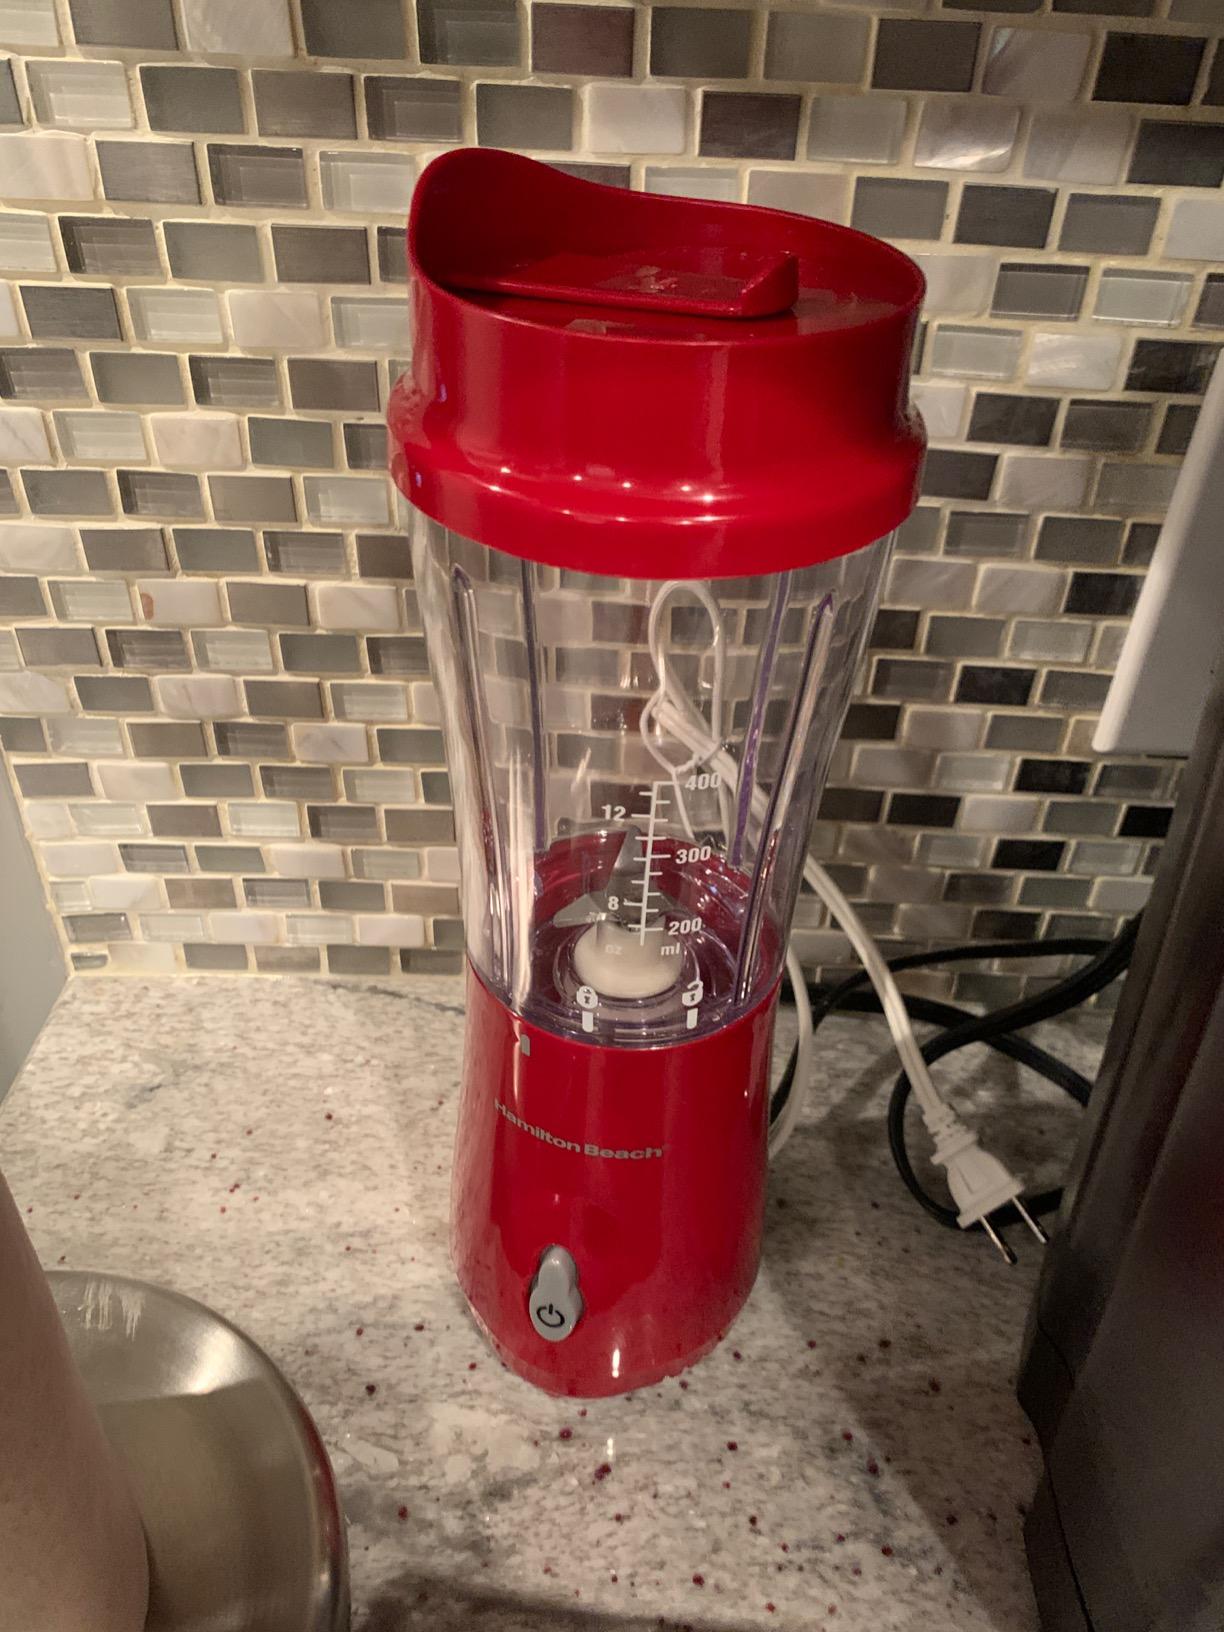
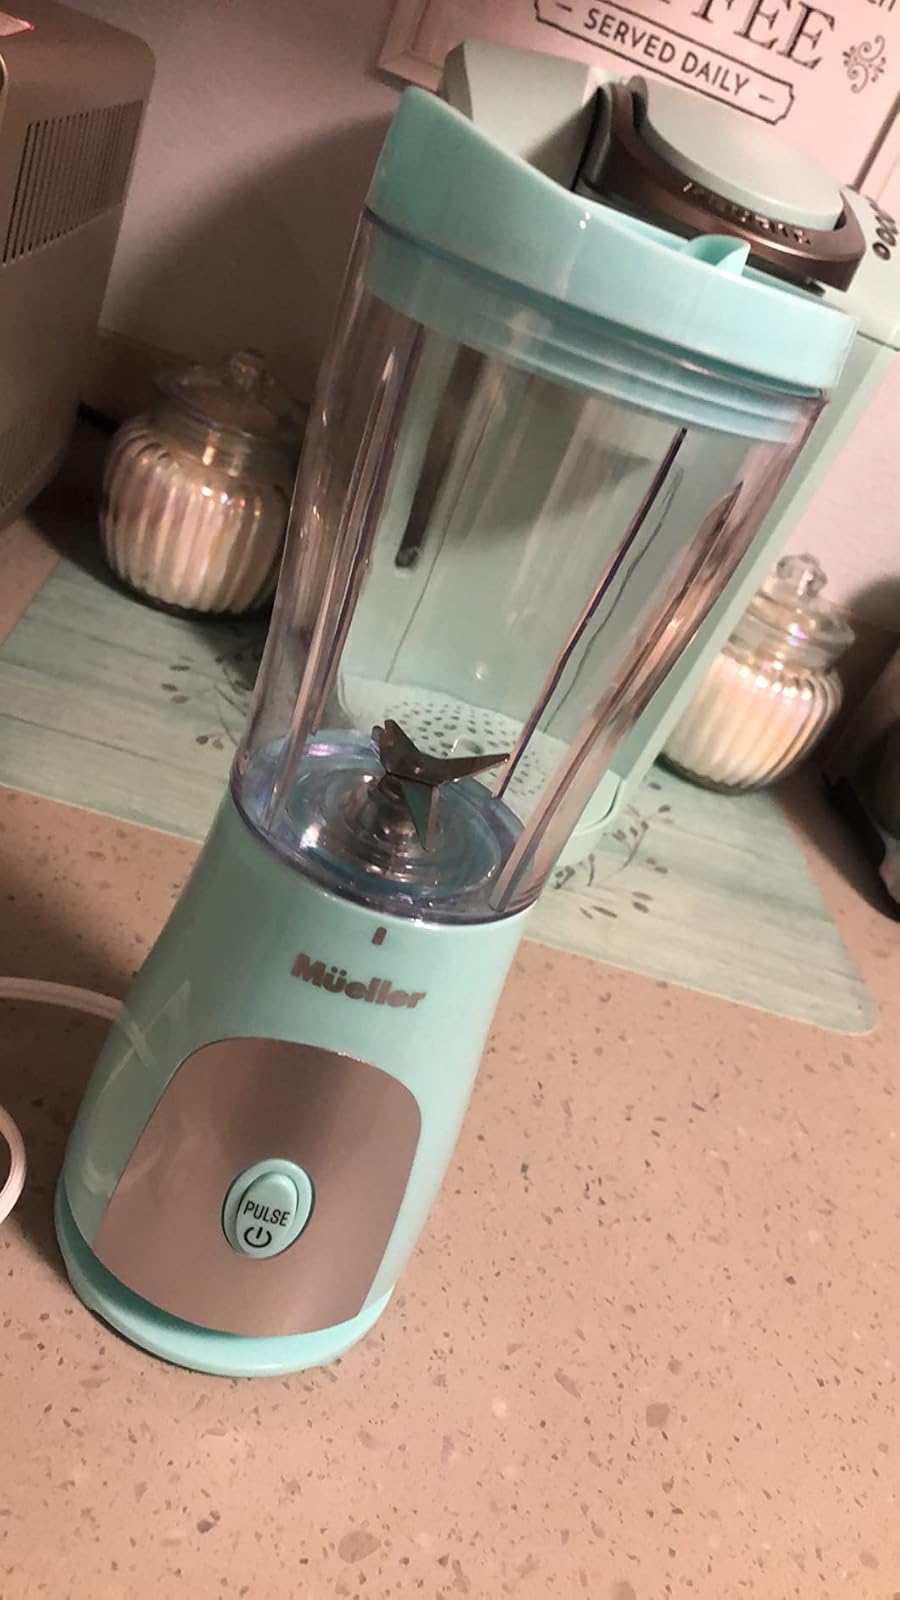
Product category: items_blender
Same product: no